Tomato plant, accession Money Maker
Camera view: vertical (180 deg); turntable rotation: 150 degrees
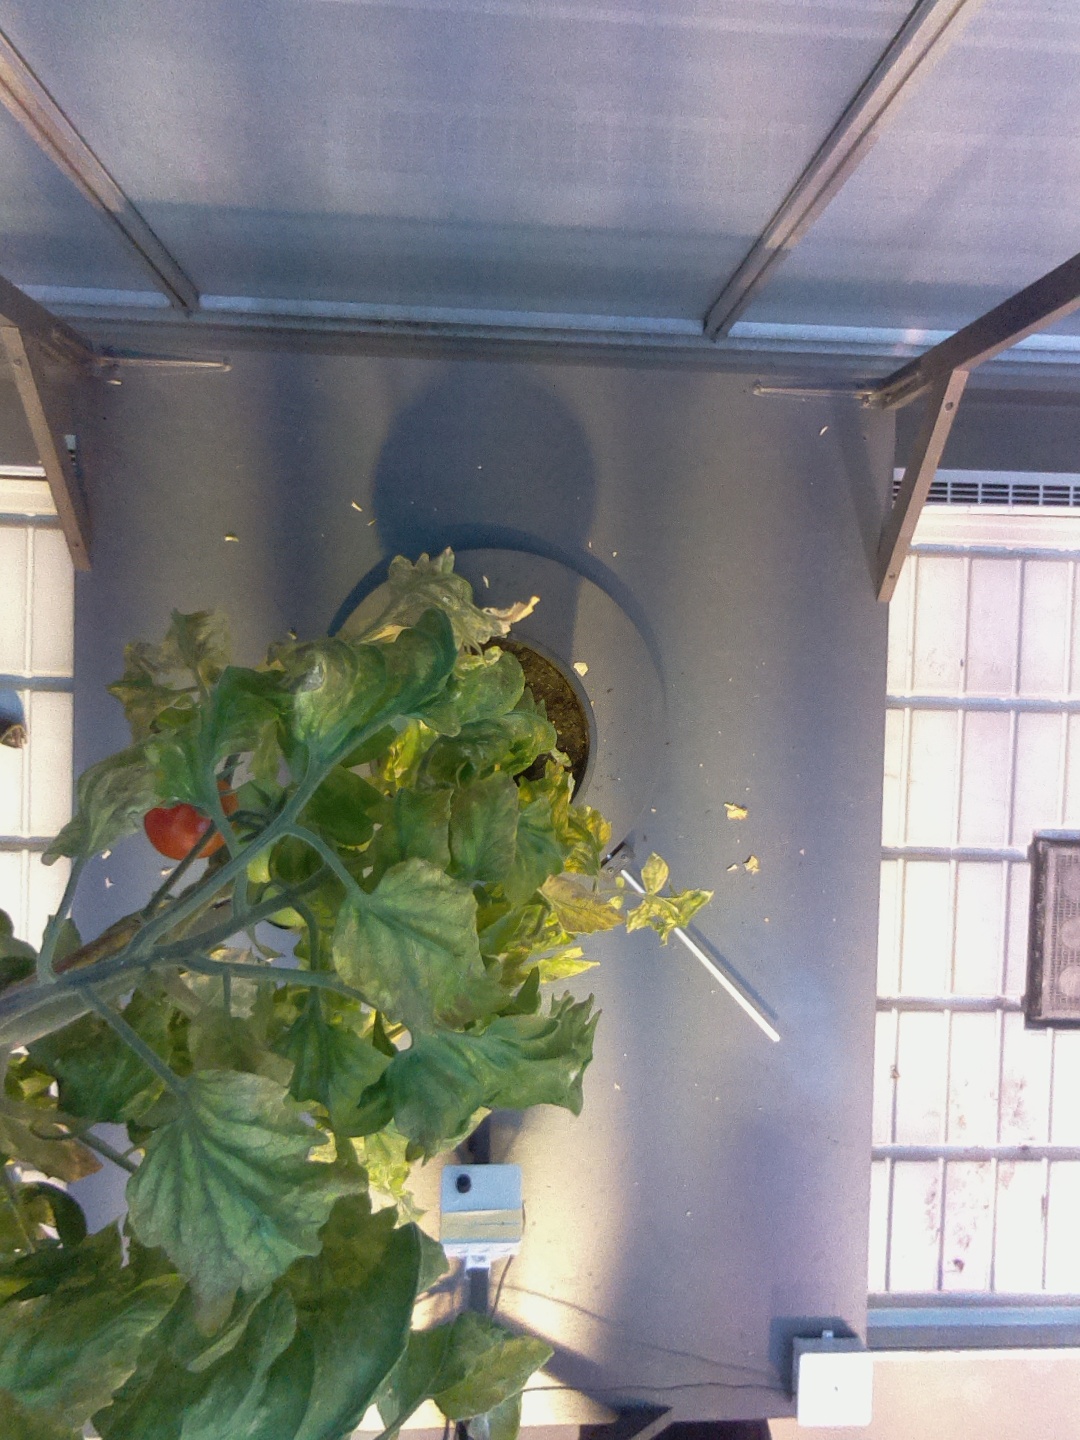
BBCH growth stage 81: 10%-20% of fruits show typical fully ripe color